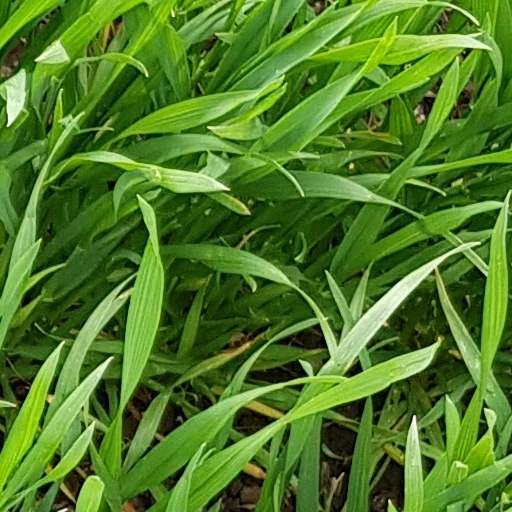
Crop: wheat